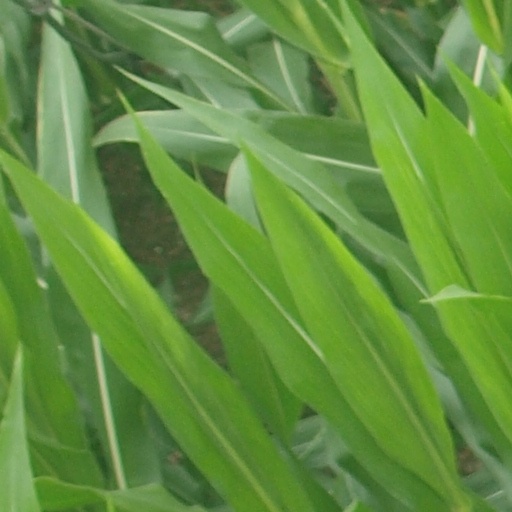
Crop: maize; corn